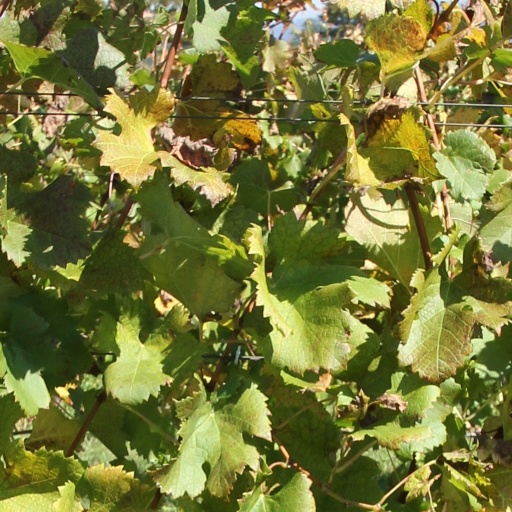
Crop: grape